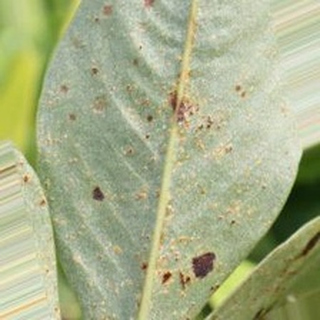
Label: groundnut_rust